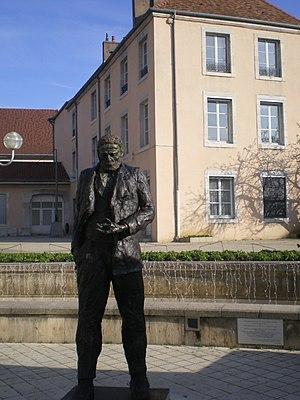
statue
Besançon est riche des nombreuses fontaines et sculptures réparties dans différents quartiers de la ville. Aux sculptures décoratives et commémoratives s'ajoutent les fontaines dont les plus anciennes ont perdu leur rôle social pour devenir ornementales. Des cadrans solaires, fresques et trompe-l'œil décorent aujourd'hui façades et fenêtres.